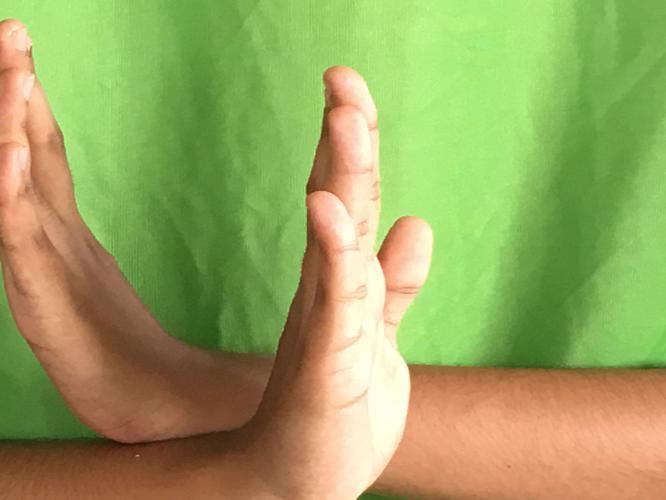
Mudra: Swastikam
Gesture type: double_hand